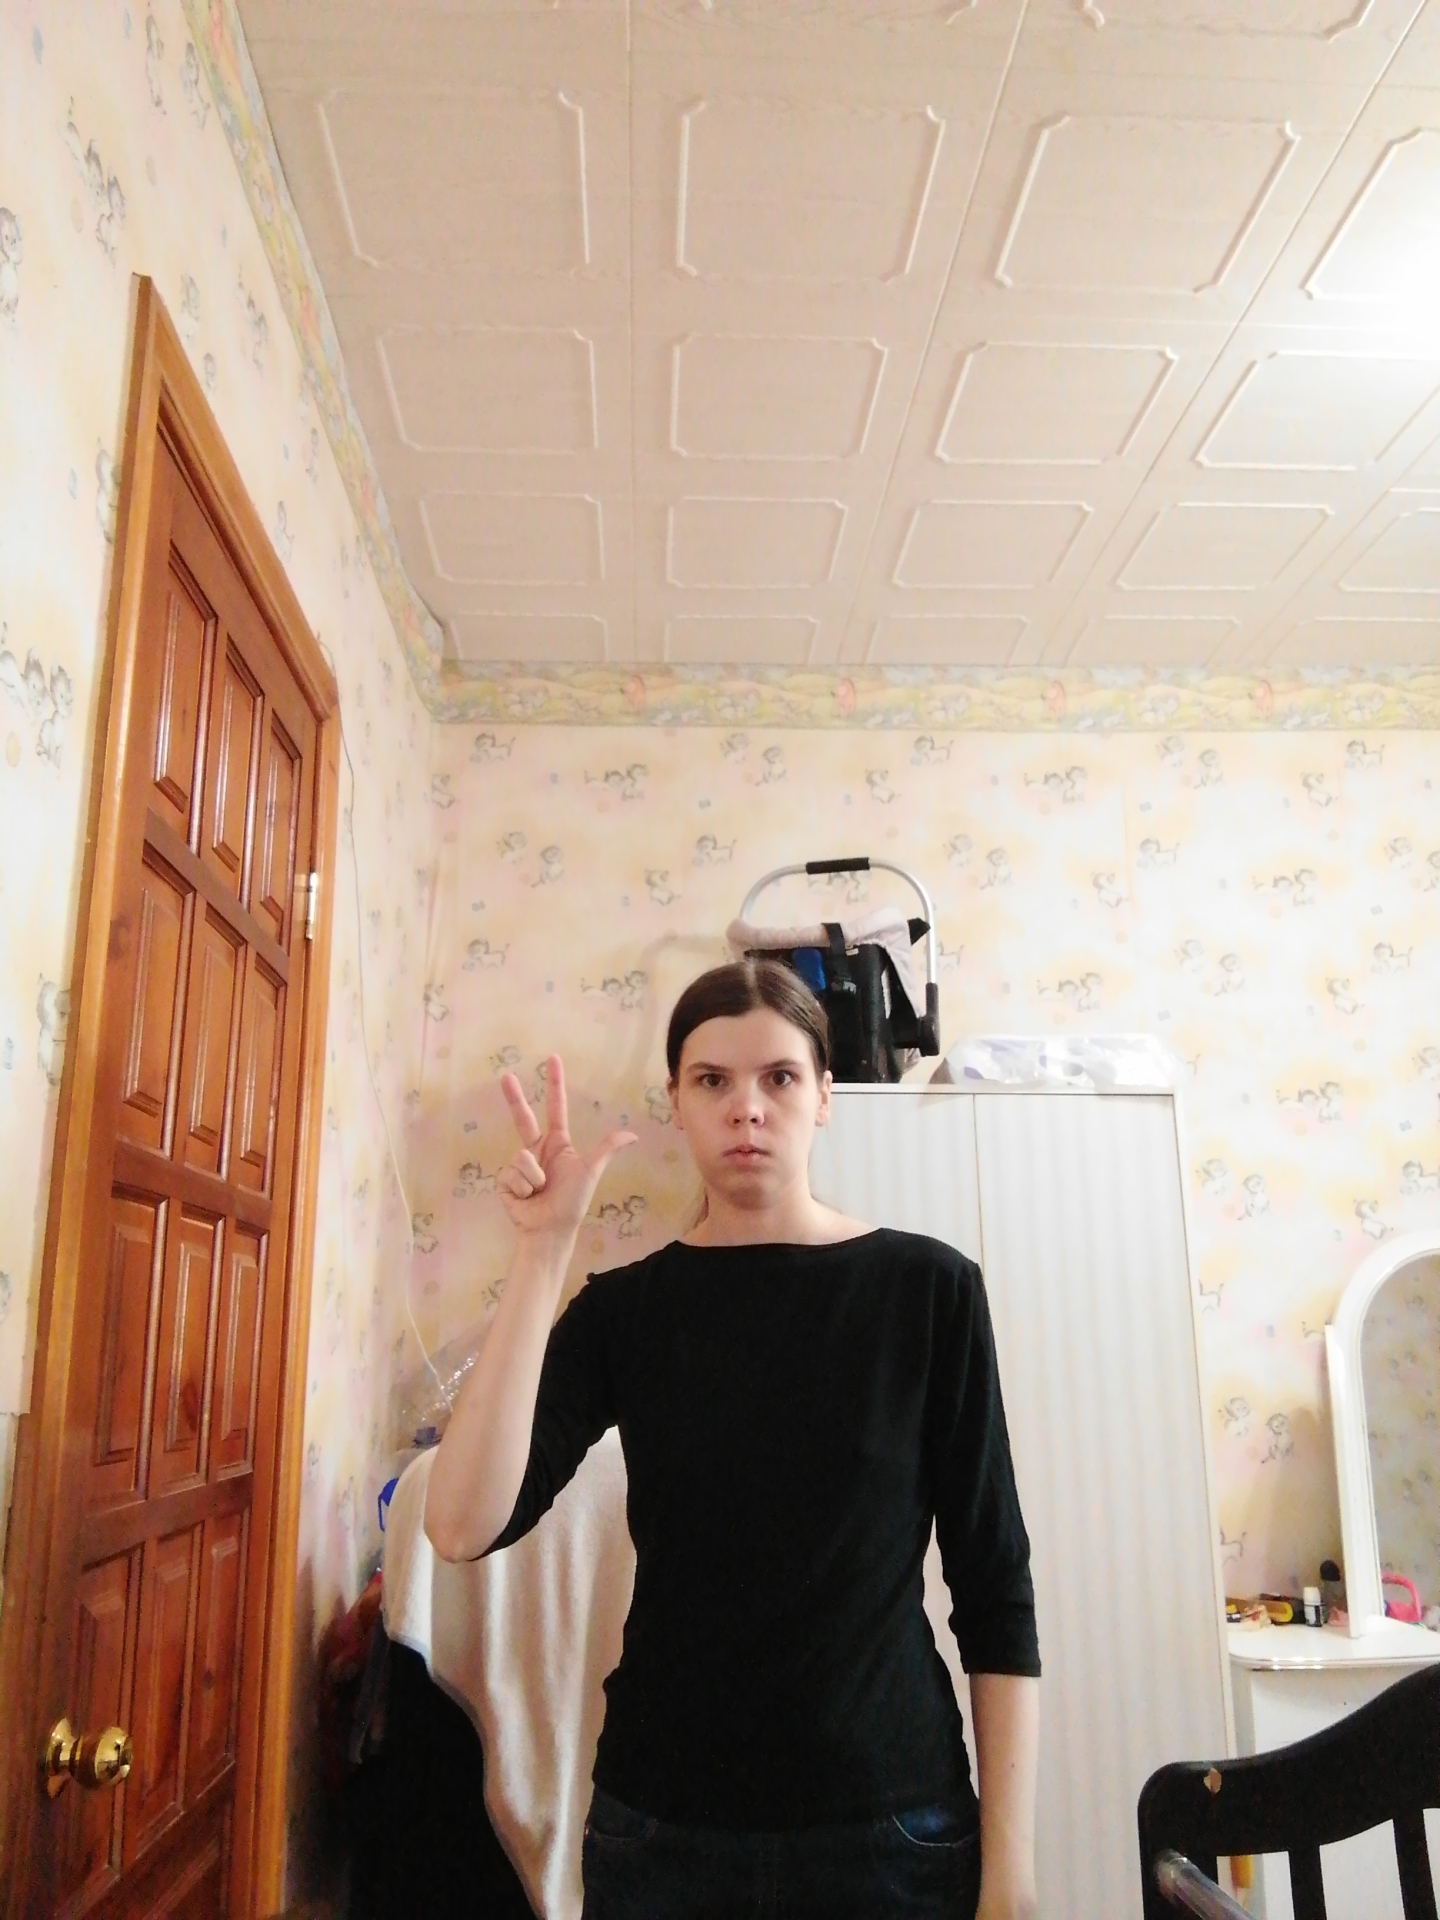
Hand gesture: three2